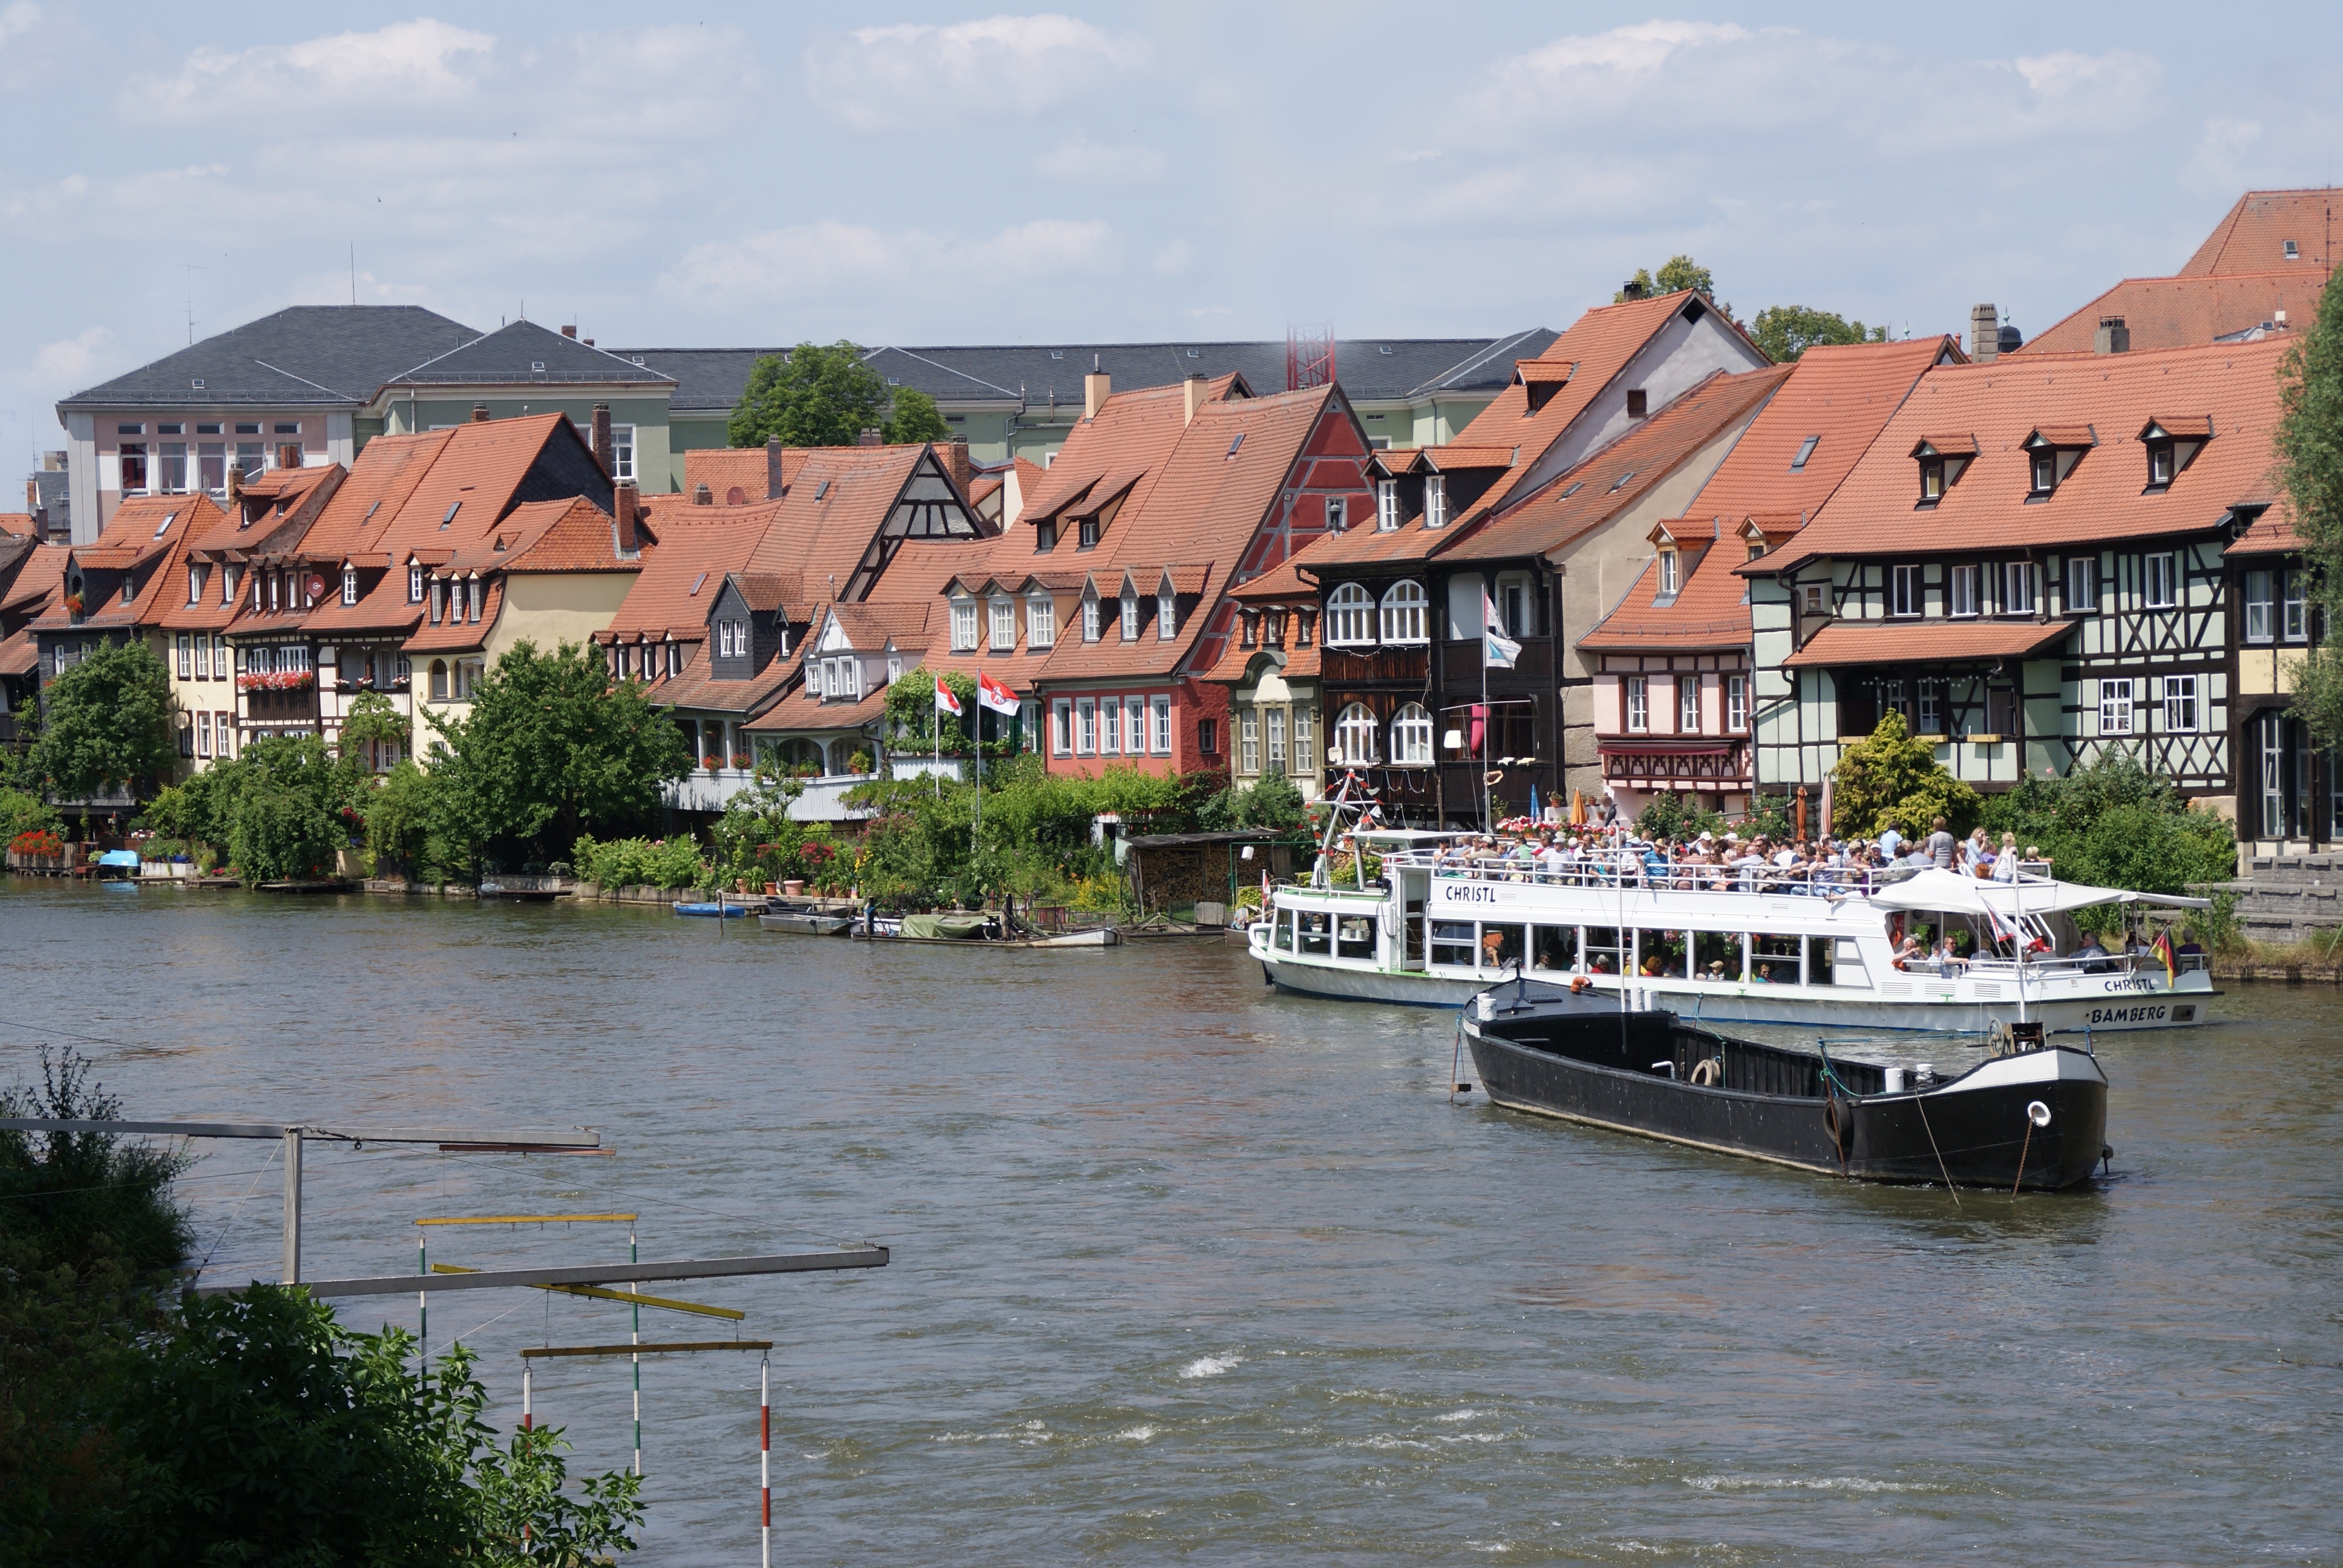
town, river, canal, vacation, village, vehicle, romantic, waterway, old town, ships, germany, historically, bamberg, landform, fachwerkh user, swiss francs, on the main, geographical feature